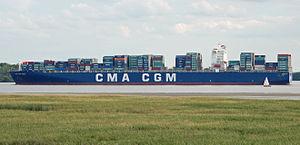
Le CMA CGM Medea est un navire porte-conteneurs de la compagnie CMA CGM.